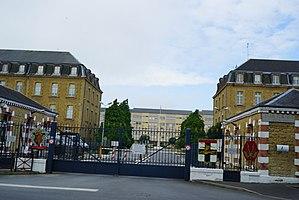
En septembre 2017.
Le 3ᵉ régiment du génie, ou 3ᵉ RG, est un régiment de génie de l'armée française constitué sous le Premier Empire.
Pierre Jadart du Merbion dit Dumerbion, né le 30 avril 1737 à Montmeillant, mort le 25 février 1797 à Montmeillant), est un général de division de la Révolution française.